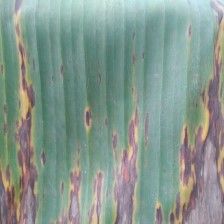
Label: sigatoka